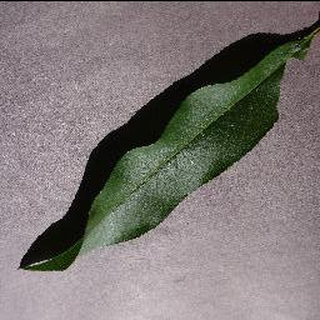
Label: healthy_peach